Area codes 815 and 779

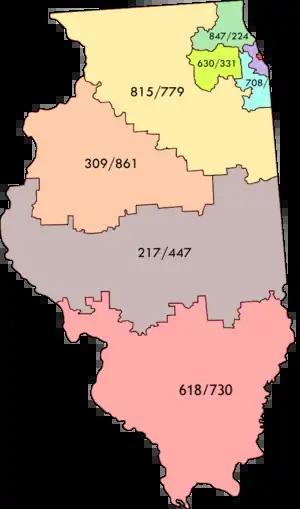
All NPAs within Illinois

Area codes 815 and 779 are telephone area codes in the North American Numbering Plan (NANP) for most of northern Illinois outside the Quad Cities areas. It also serves the Joliet area and some of Chicago’s western and northwestern suburbs. 815 was one of the four original Illinois area codes assigned in 1947. Area code 779 was added to the same numbering plan area (NPA) in 2009 to form an overlay complex.